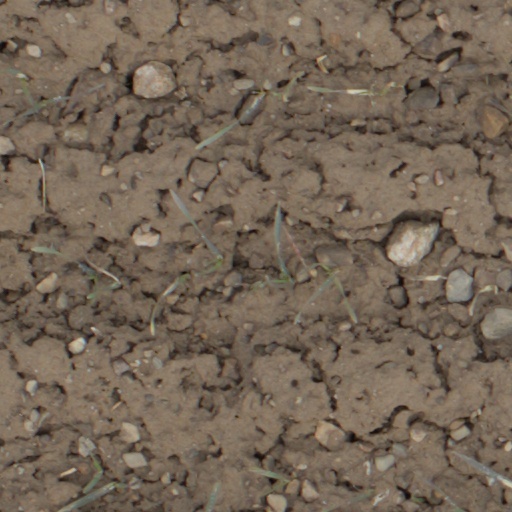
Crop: wheat